Polygon (film)

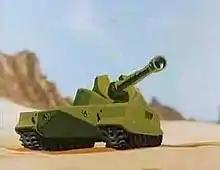
The mind-reading tank from the film.

Polygon or Proving ground is a 1977 Soviet animation science fiction short film.